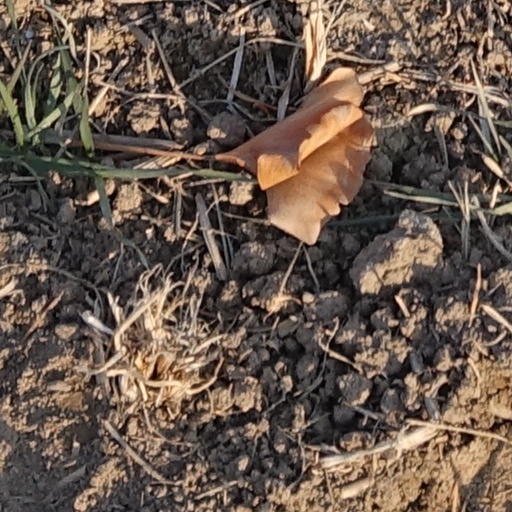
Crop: wheat